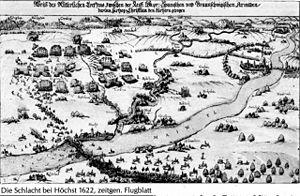
La bataille dans un tract contemporain Abriß des Ritterlichen Treffens zwischen der Keiss:Bayr:Spanischen und Braunschwigischen Armaden / darinn Hertzog Christian den kürtzern gezogen.
La bataille de Höchst a opposé le 20 juin 1622, pendant la guerre de Trente Ans, les troupes protestantes à celles de la Ligue Catholique. Les protestants y subirent une cuisante défaite.